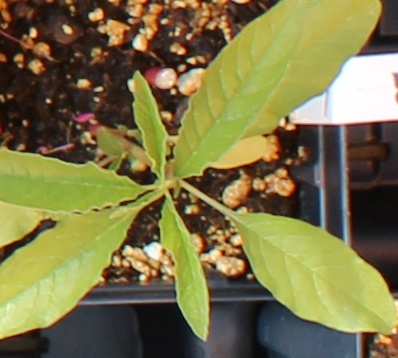
Label: Waterhemp